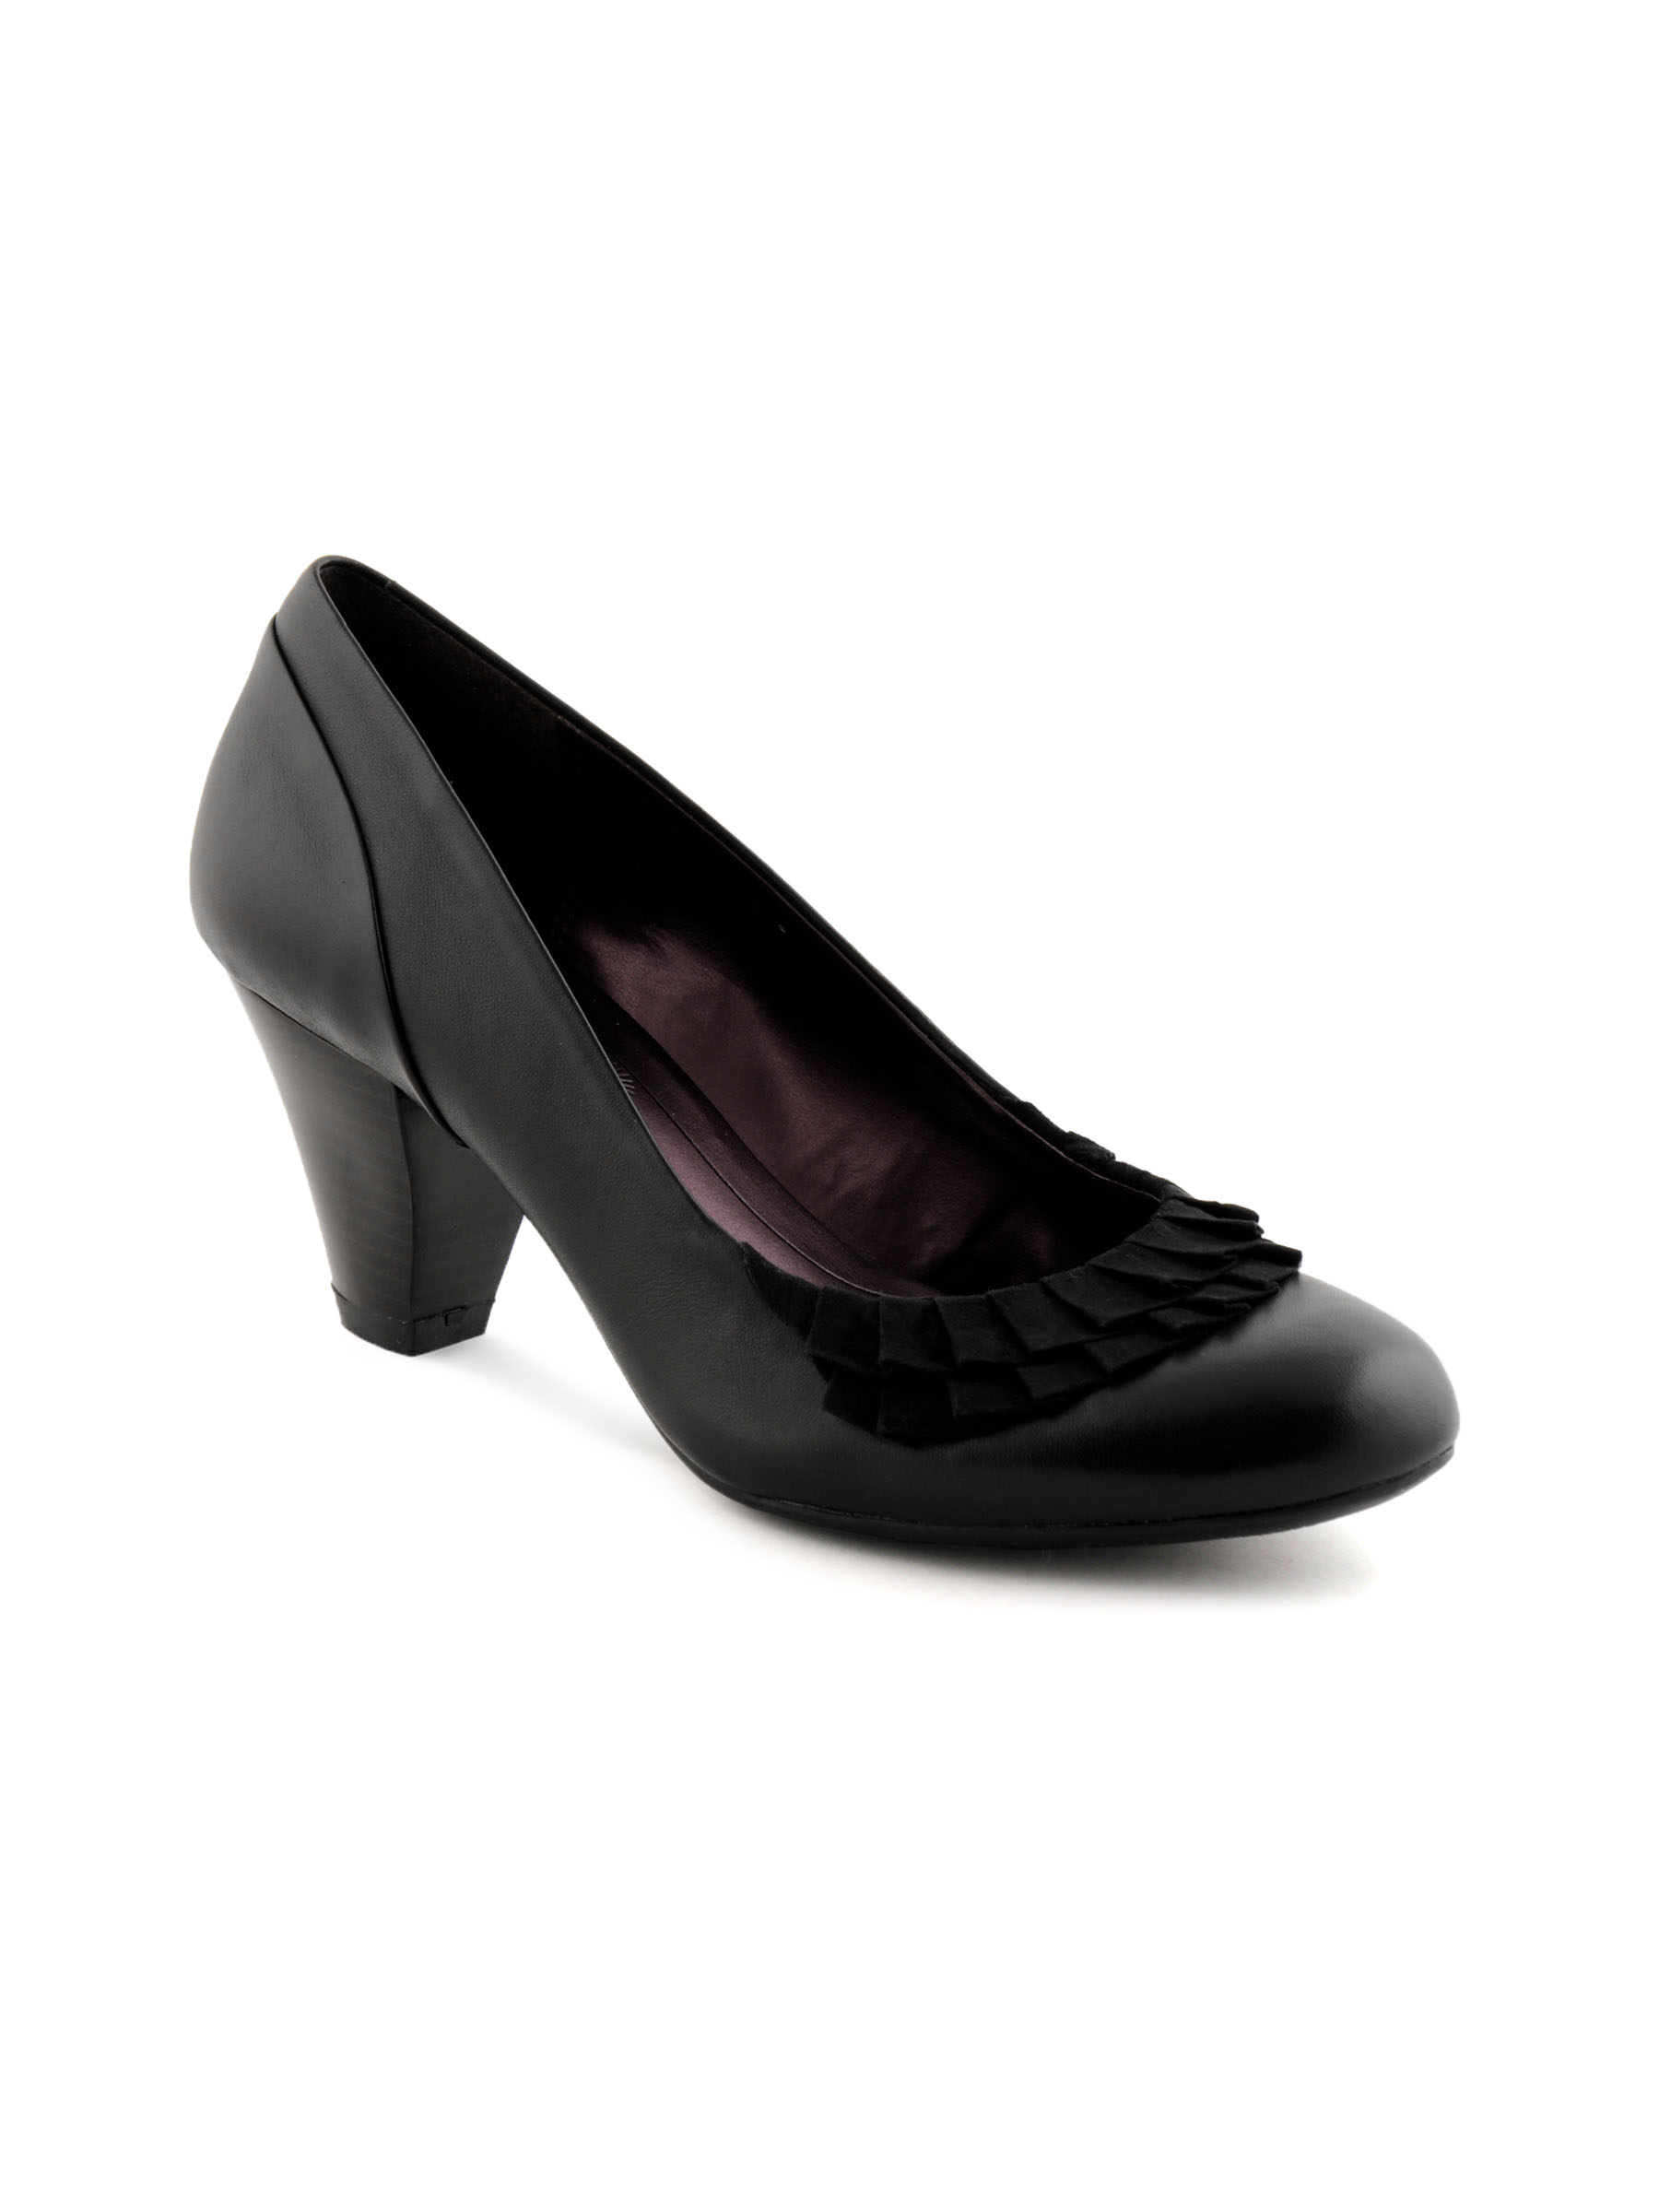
Clarks Women Aerial Flower Black Heels
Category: Footwear / Shoes / Heels
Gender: Women
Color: Black
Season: Fall 2012
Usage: Casual